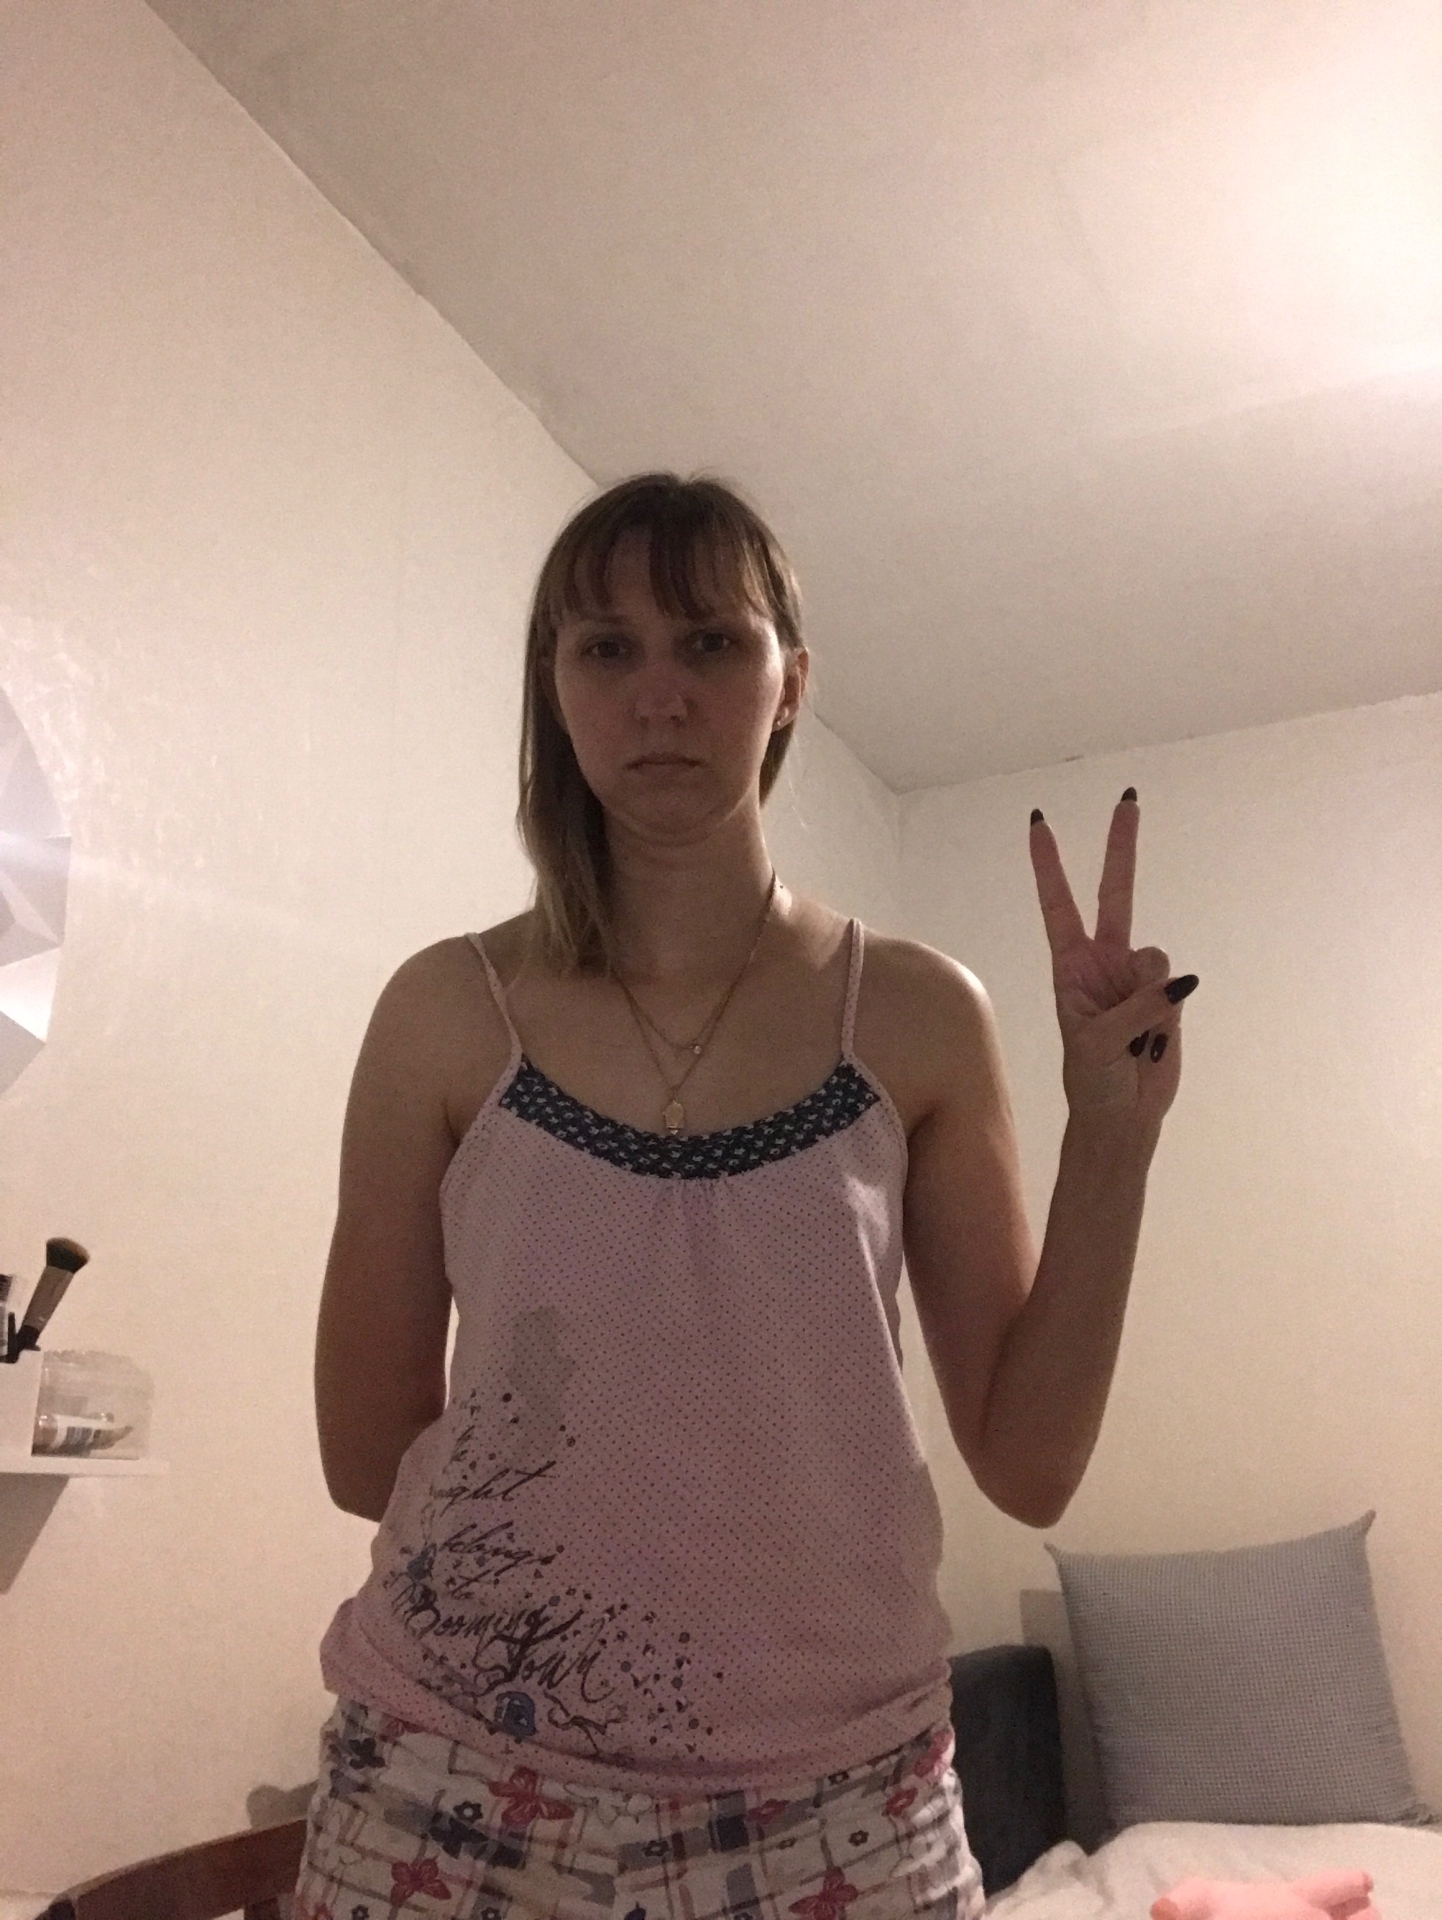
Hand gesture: peace